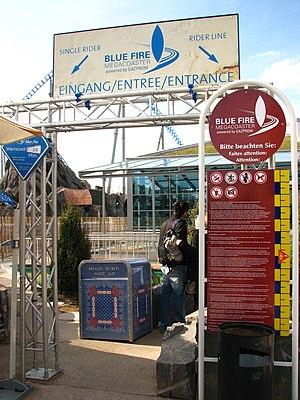
Blue Fire Megacoaster, Europa-Park, Rust, Bade-Wurtemberg, Allemagne.